Holocaust trains

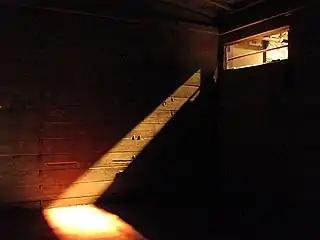
Interior of a covered goods wagon used to transport Jews and other Holocaust victims, the United States Holocaust Memorial Museum in Washington, D.C.

Polish forced labourers and Soviet prisoners of war were transported in similar poor conditions, also resulting in many deaths.